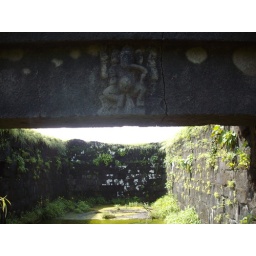
'Ganesh Idol' rock sculptor on entrance wall of room in Shrivardhan Fort.